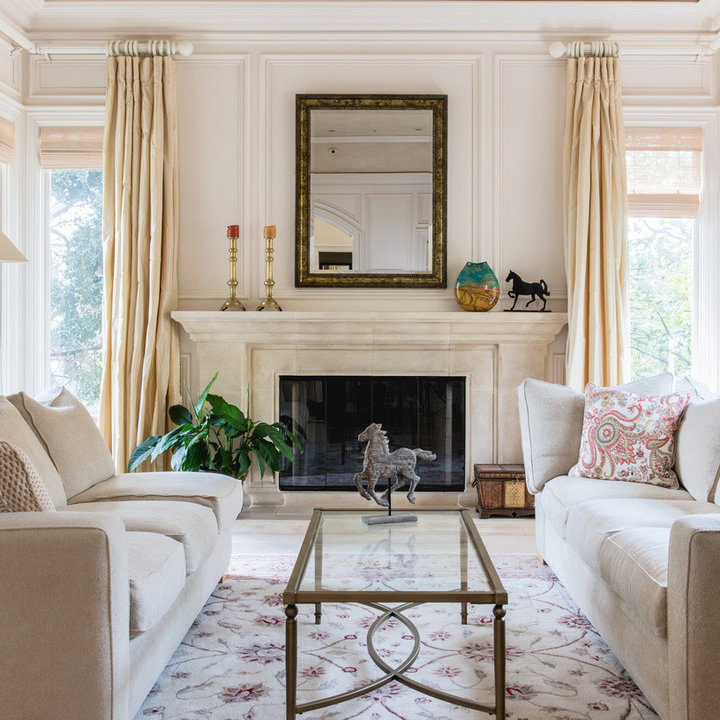
Style: Classic